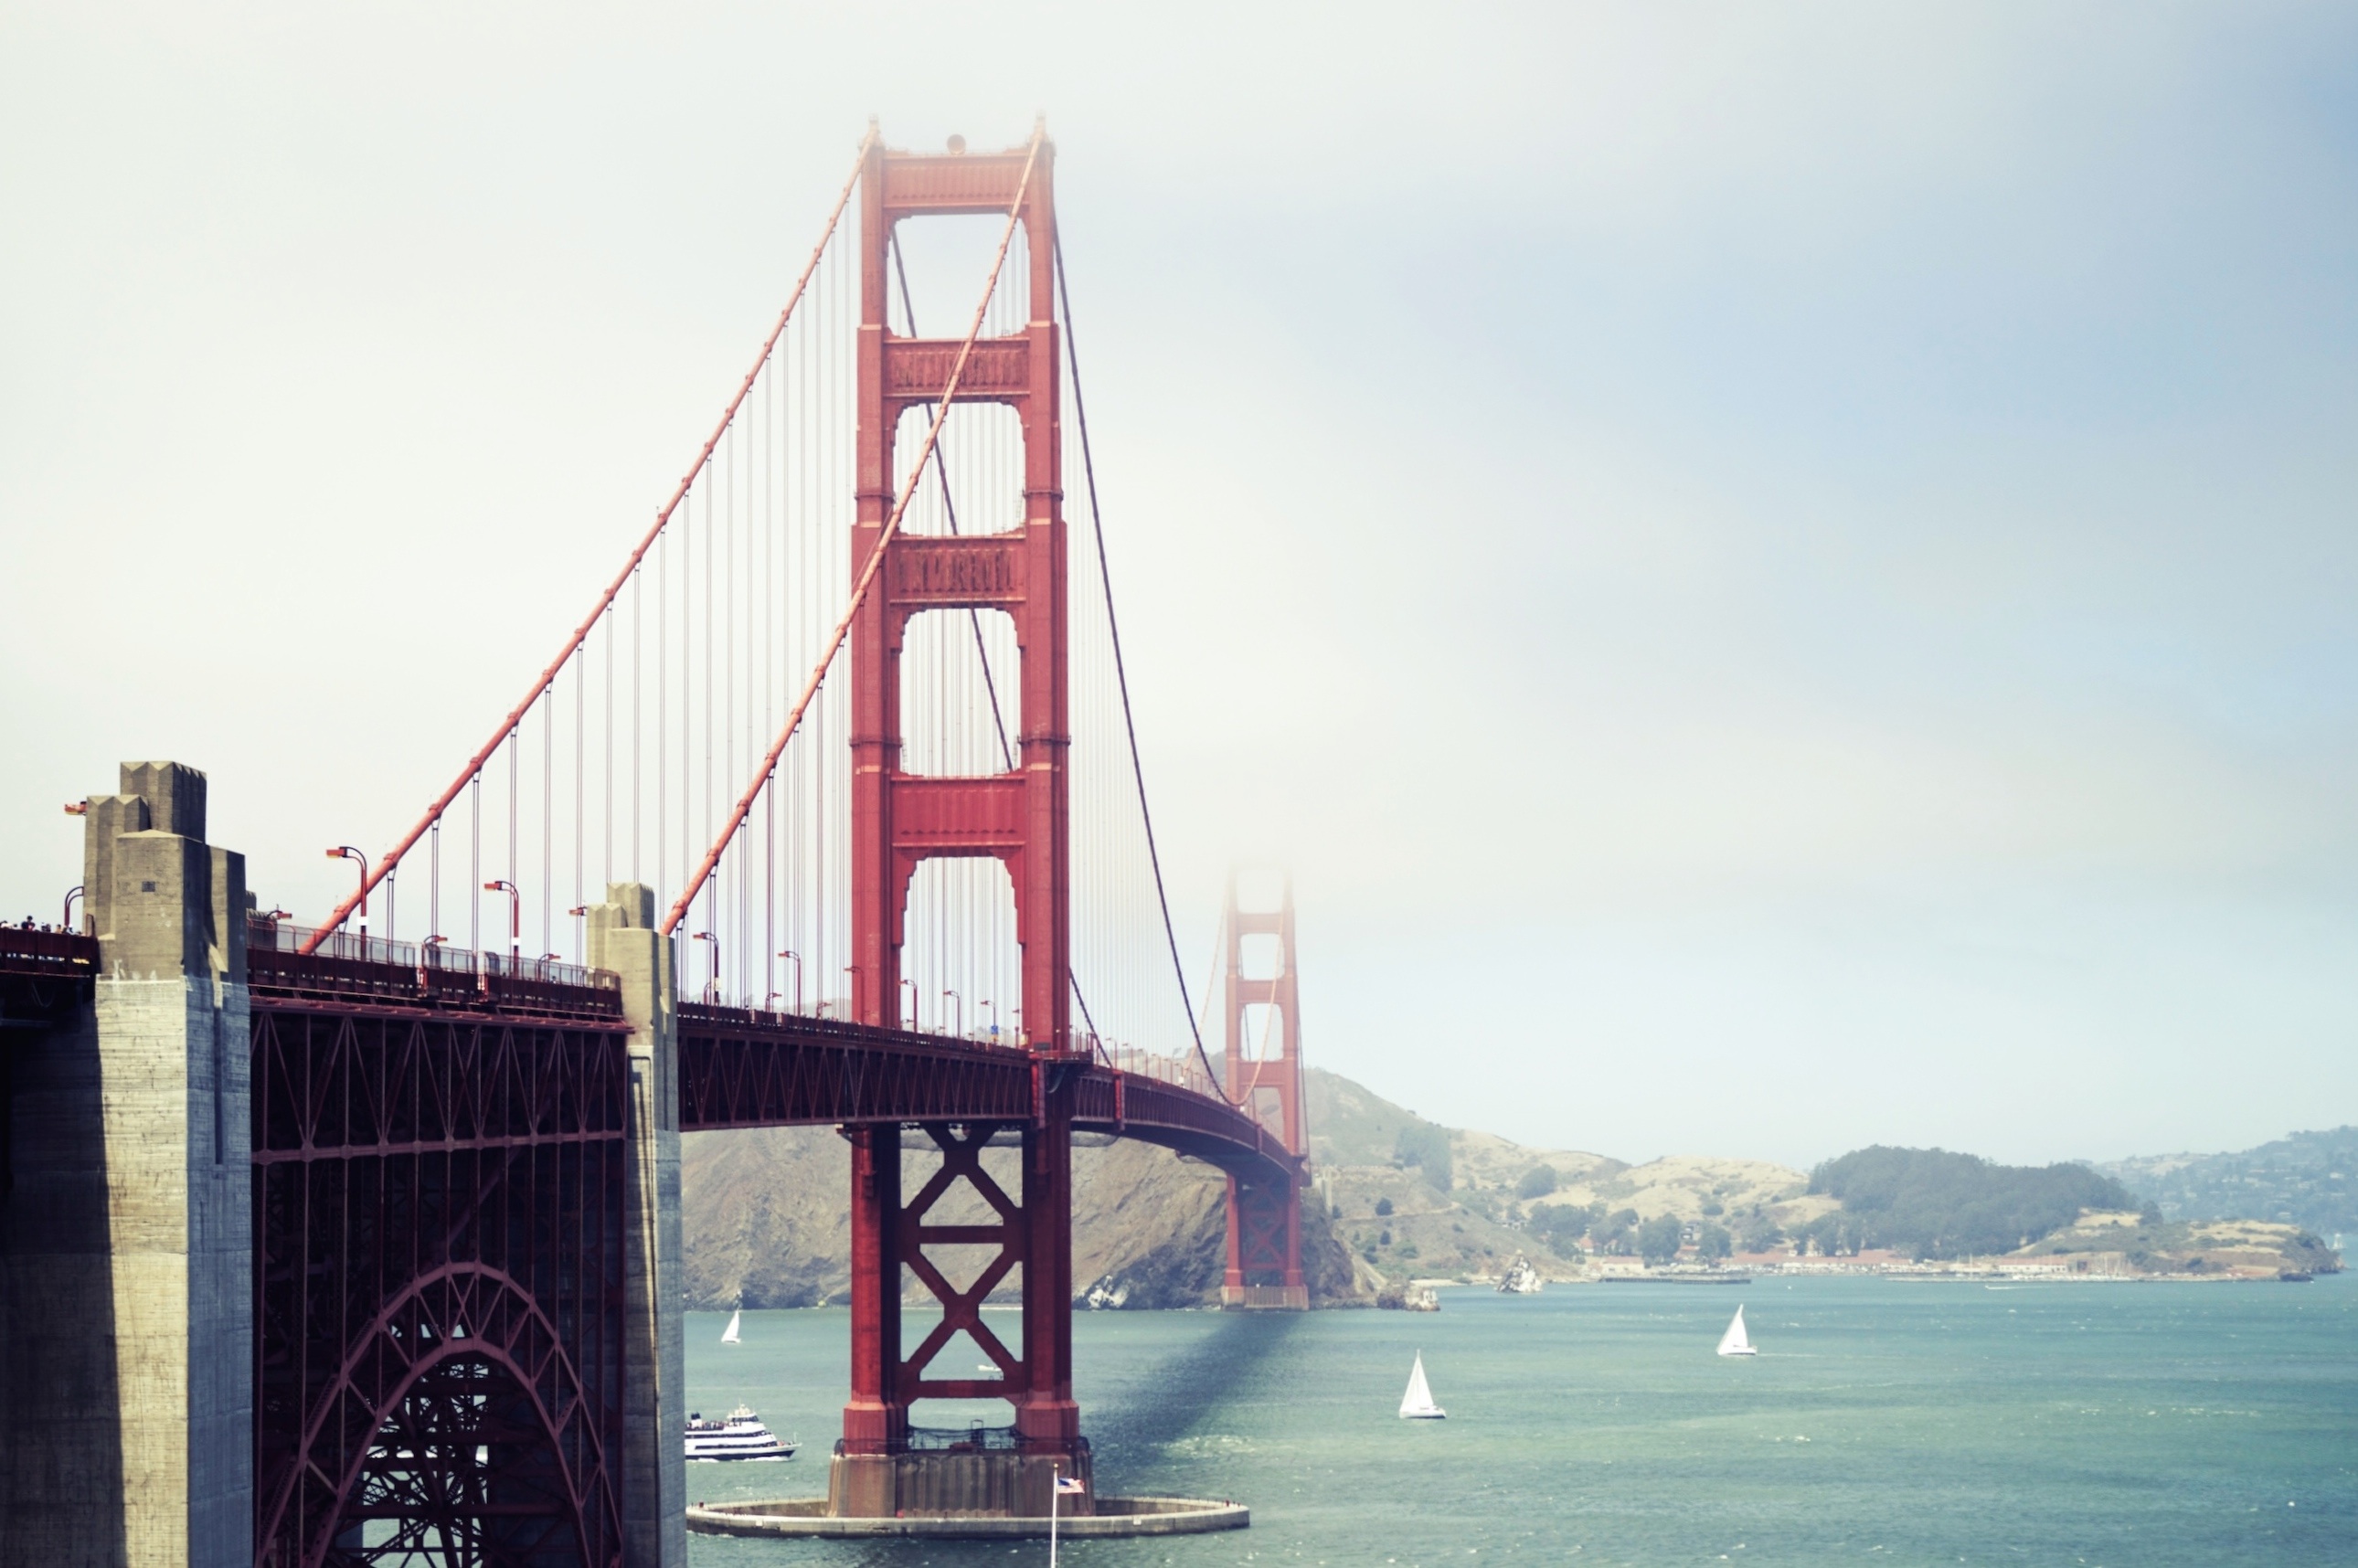
sea, water, bridge, vacation, golden gate bridge, san francisco, golden gate, vehicle, tower, landmark